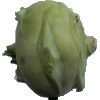
Label: kohlrabi